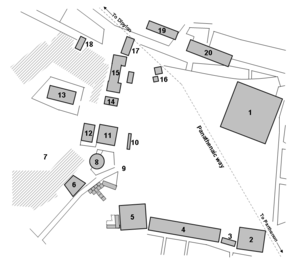
La Stoa Poikilè, ou portique pœcile ou simplement le Pœcile, est un monument de l'Athènes antique. Son surnom lui vient des peintures qui ornaient la galerie dont il était constitué. Le Pœcile est une galerie couverte et érigé sur l'Agora d'Athènes. Les fouilles effectuées par l'École américaine d'études classiques à Athènes au cours des deux dernières décennies ont révélé une grande partie des fondations et certains éléments inférieurs de la stoa sur le côté nord de l'Agora. C'est un bâtiment en longueur comportant une colonnade ionique dans le grand axe qui supportait la charpente ; l'un des deux grands côtés étant constitué d'une colonnade dorique ouverte au sud-est.
L’Agora d'Athènes était, durant l'Antiquité, la place principale de la ville d'Athènes, lieu de rendez-vous des flâneurs et la grande place du marché : elle servait au commerce et aux rencontres. Comme dans toutes les cités de la Grèce, c'est sur l'agora que se trouvait à l'époque homérique le cercle sacré où se réunissaient le roi, les gérontes et le peuple, et qui conserva dans certaines villes comme Halicarnasse le nom d’agora sacrée. Jusqu'aux réformes de Clisthène, elle fut le lieu de rassemblement de l’ecclésia. Au Vᵉ siècle av. J.-C., l'Agora ne servait plus qu'aux rares séances qui devaient réunir l'Assemblée plénière censée représenter le « peuple au complet », le δῆμος πληθύων.